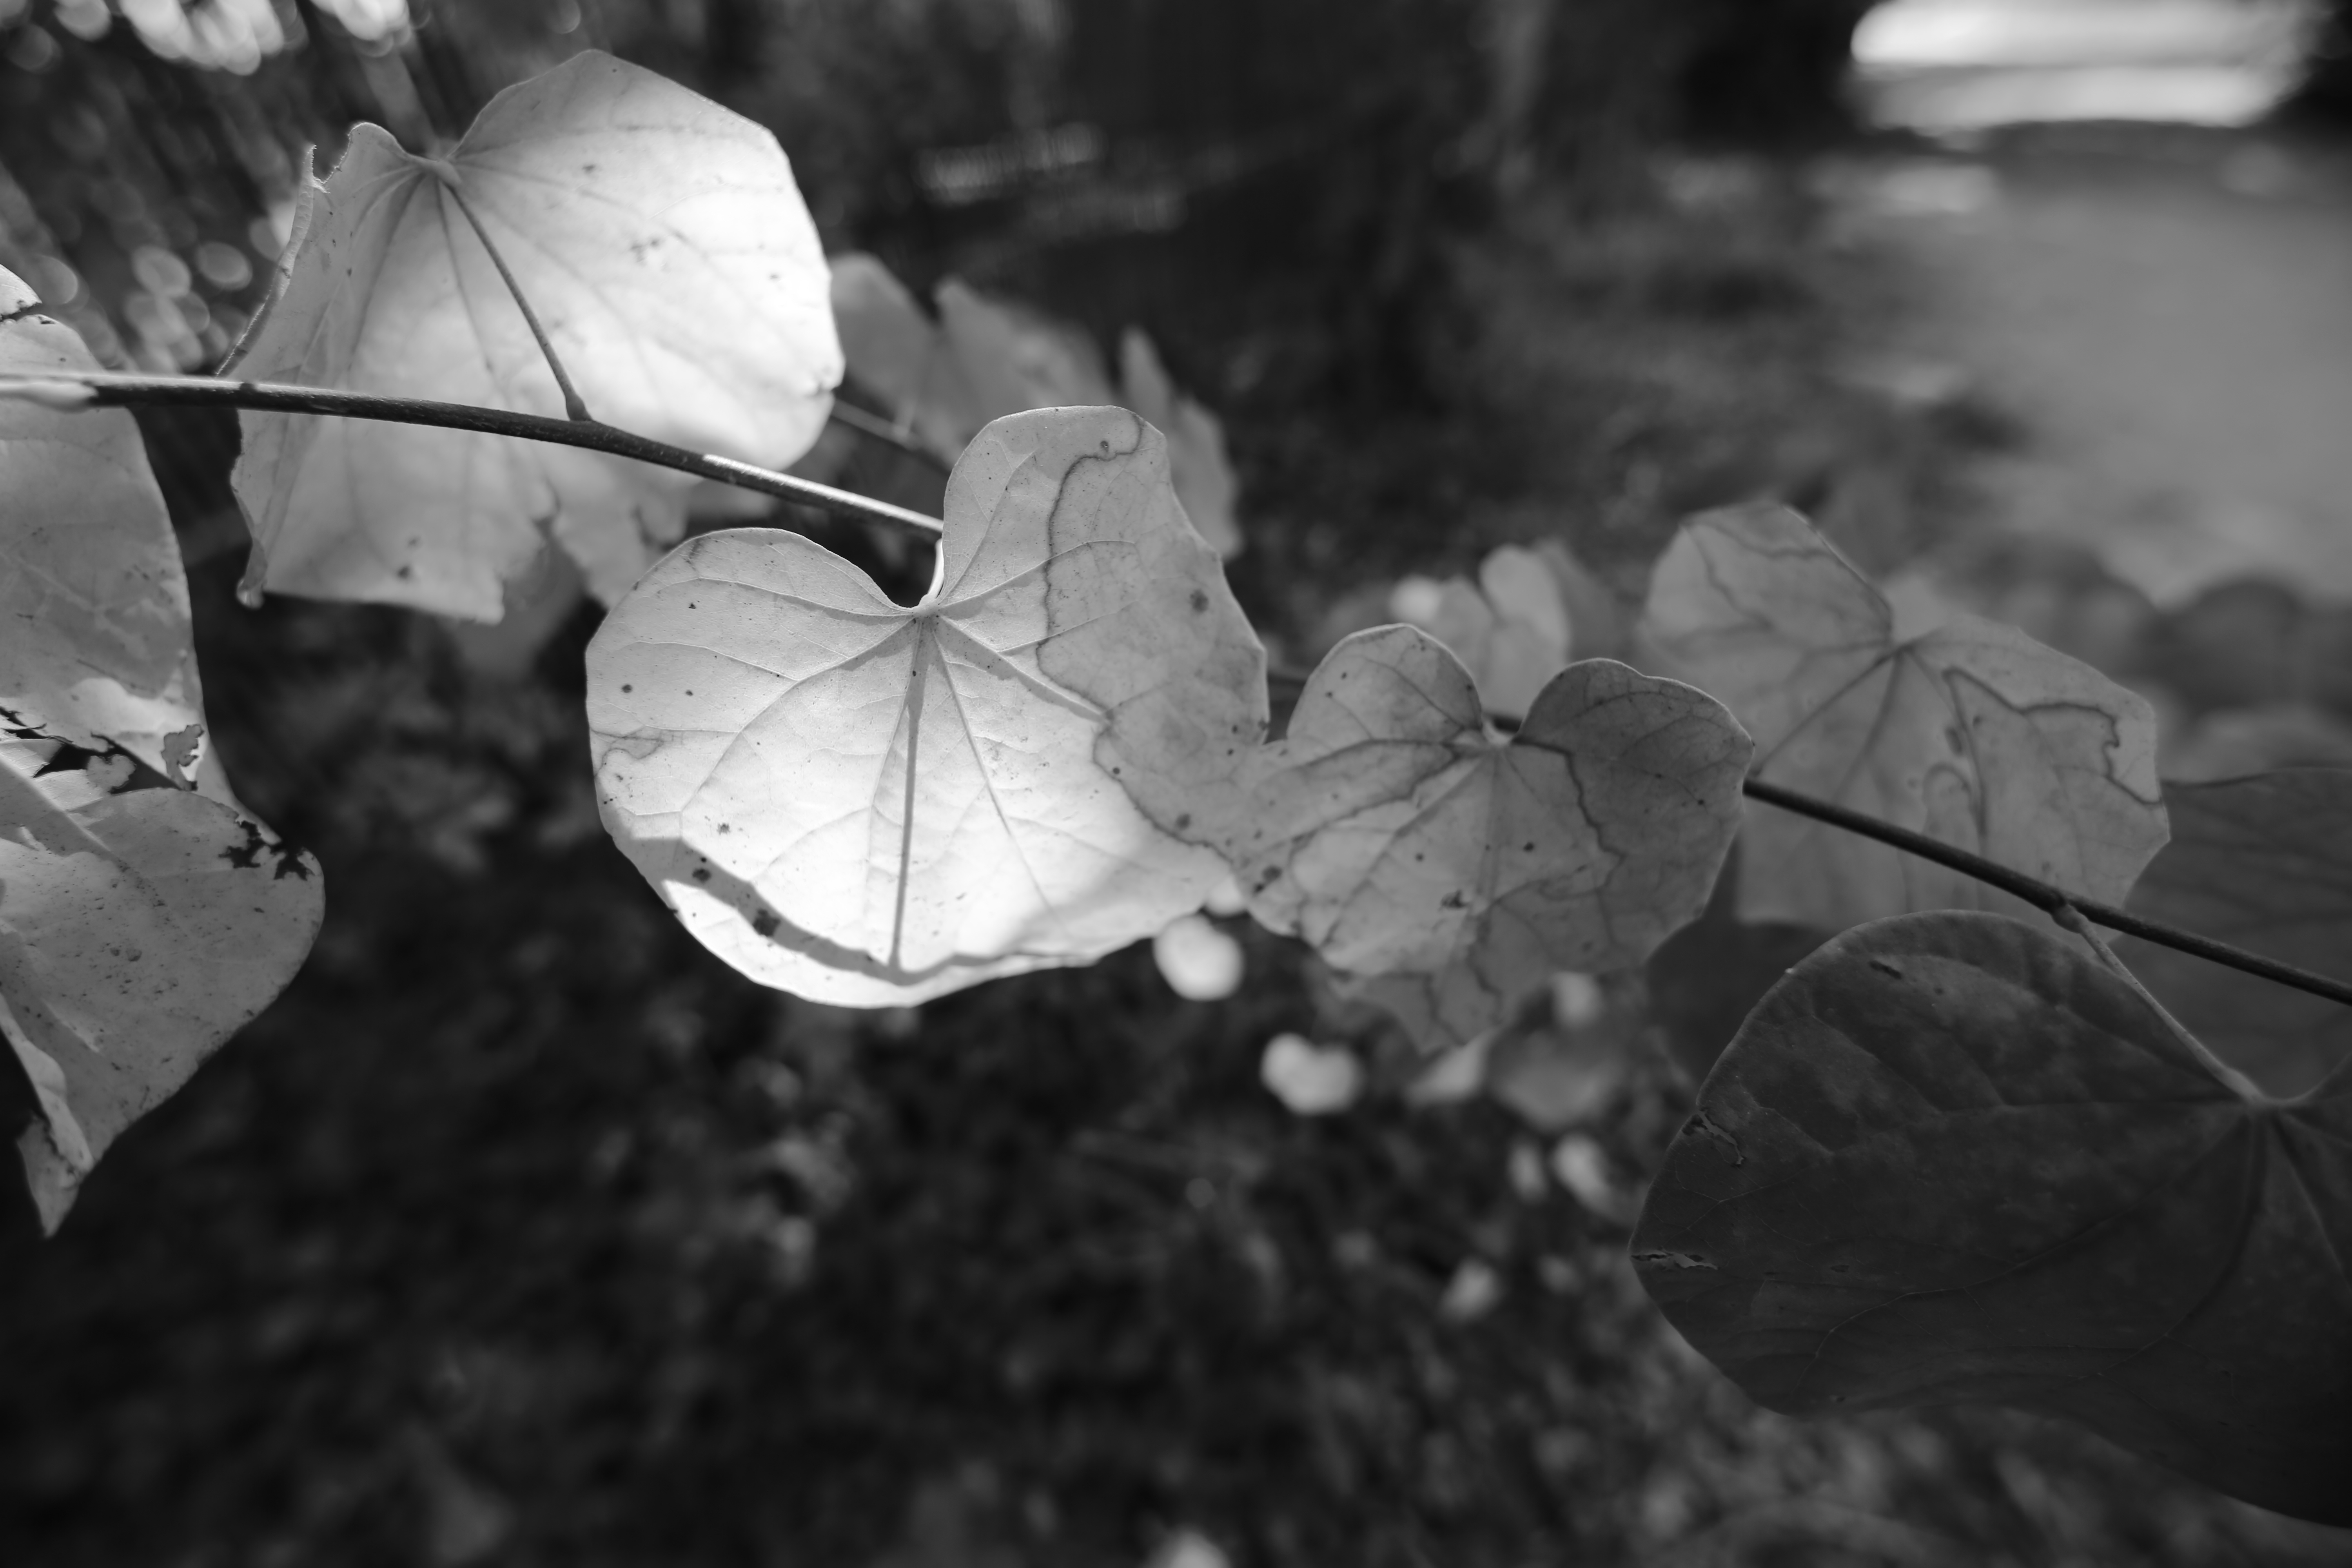
leaf, black and white, monochrome photography, white, nature, black, photograph, monochrome, flower, plant, tree, branch, sky, still life photography, photography, botany, stock photography, plant stem, autumn, twig, style, petal, Tints and shades, perennial plant